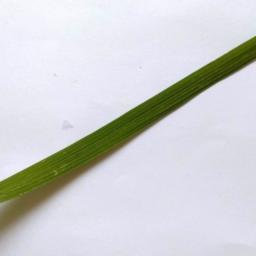
Label: Rice___Healthy